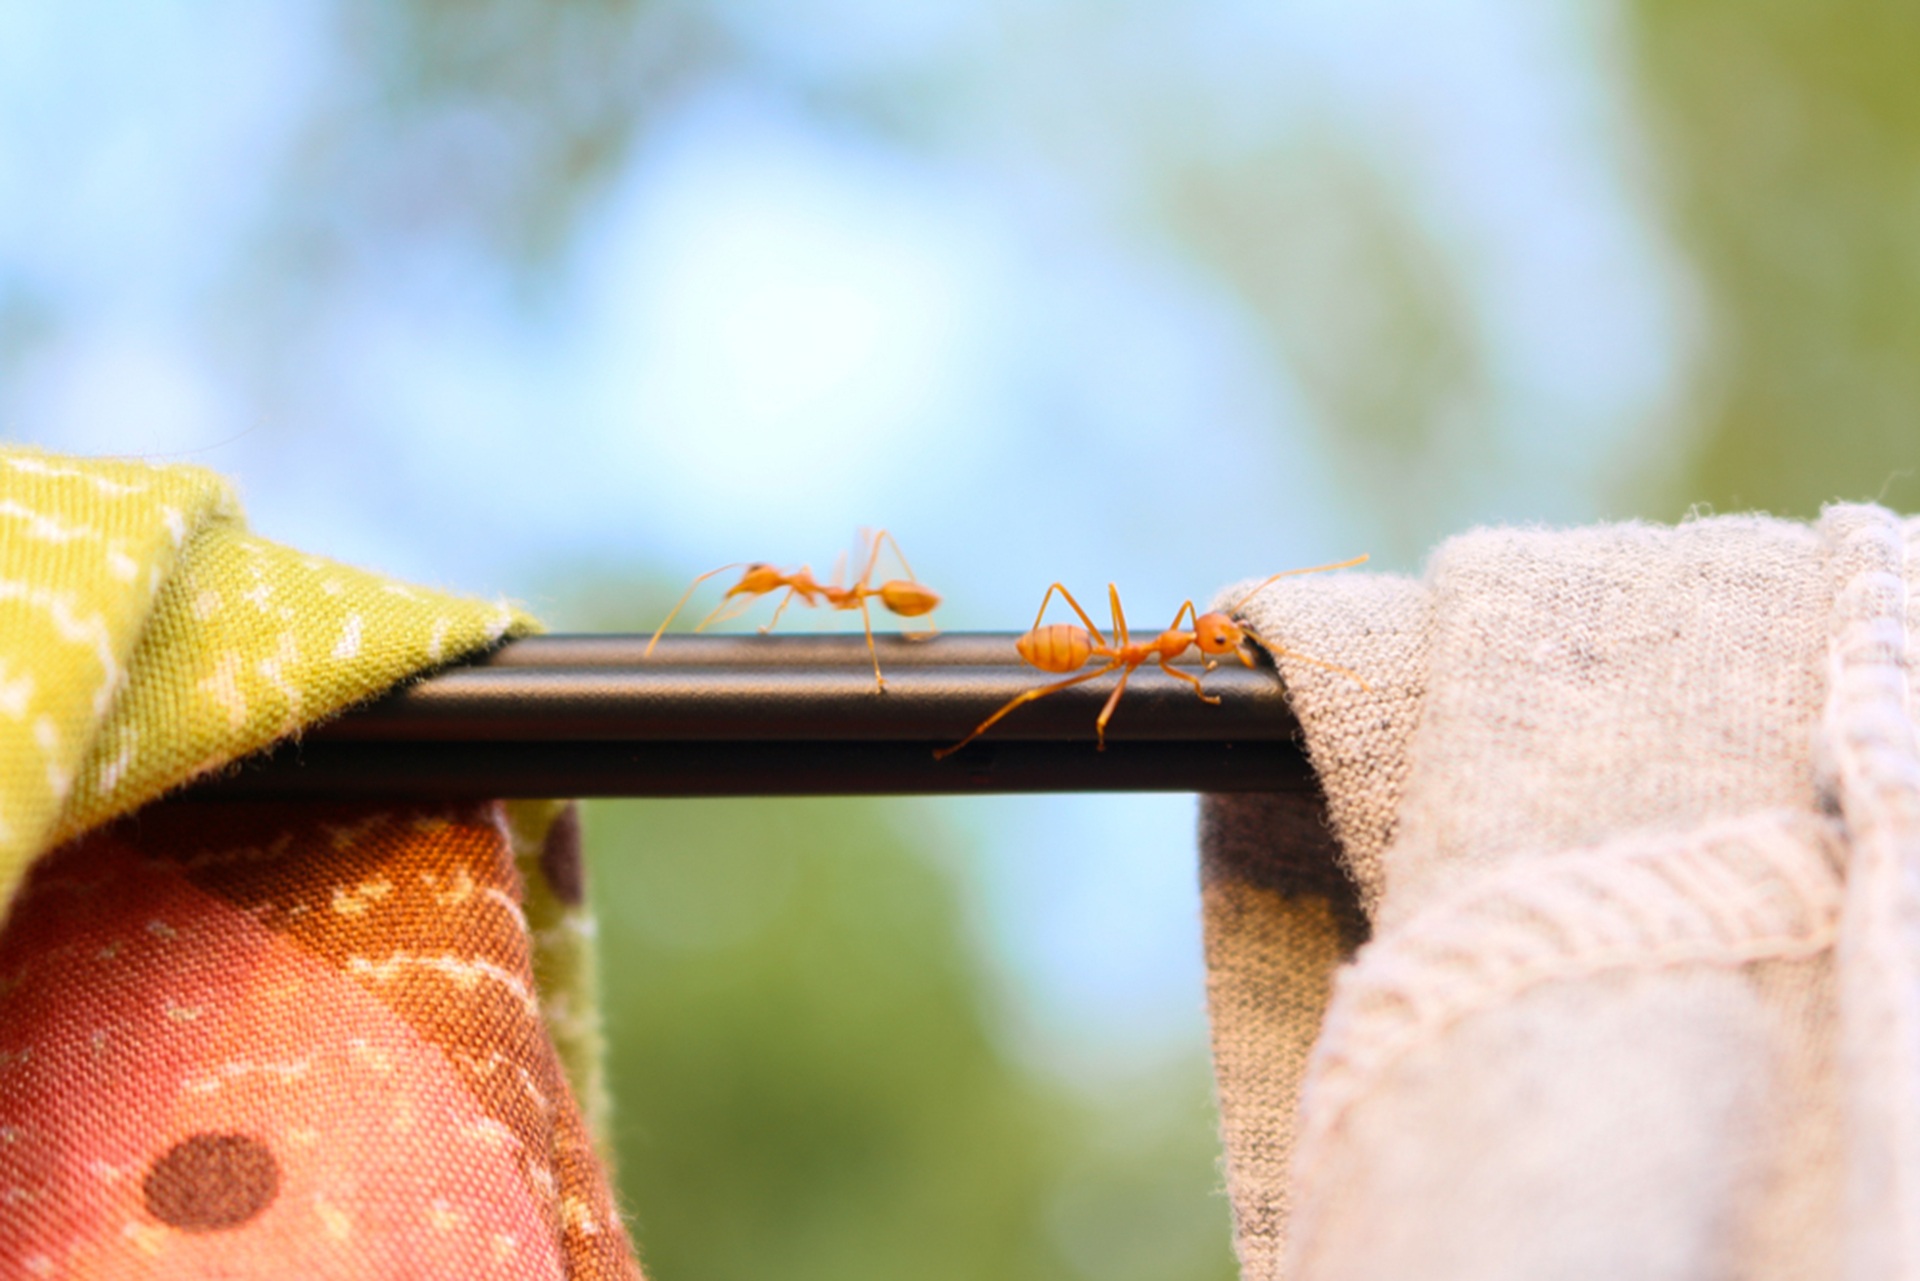
hand, nature, grass, branch, photography, sunlight, leaf, flower, red, color, insect, natural, autumn, yellow, cloth, invertebrate, close up, eye, insects, ant, macro photography